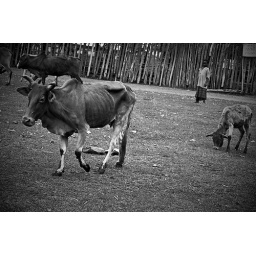
A small girl looks after one of the emaciated cows affected by the failed rains.